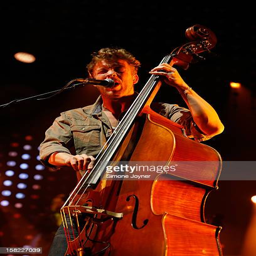
folk rock artist performs live on stage